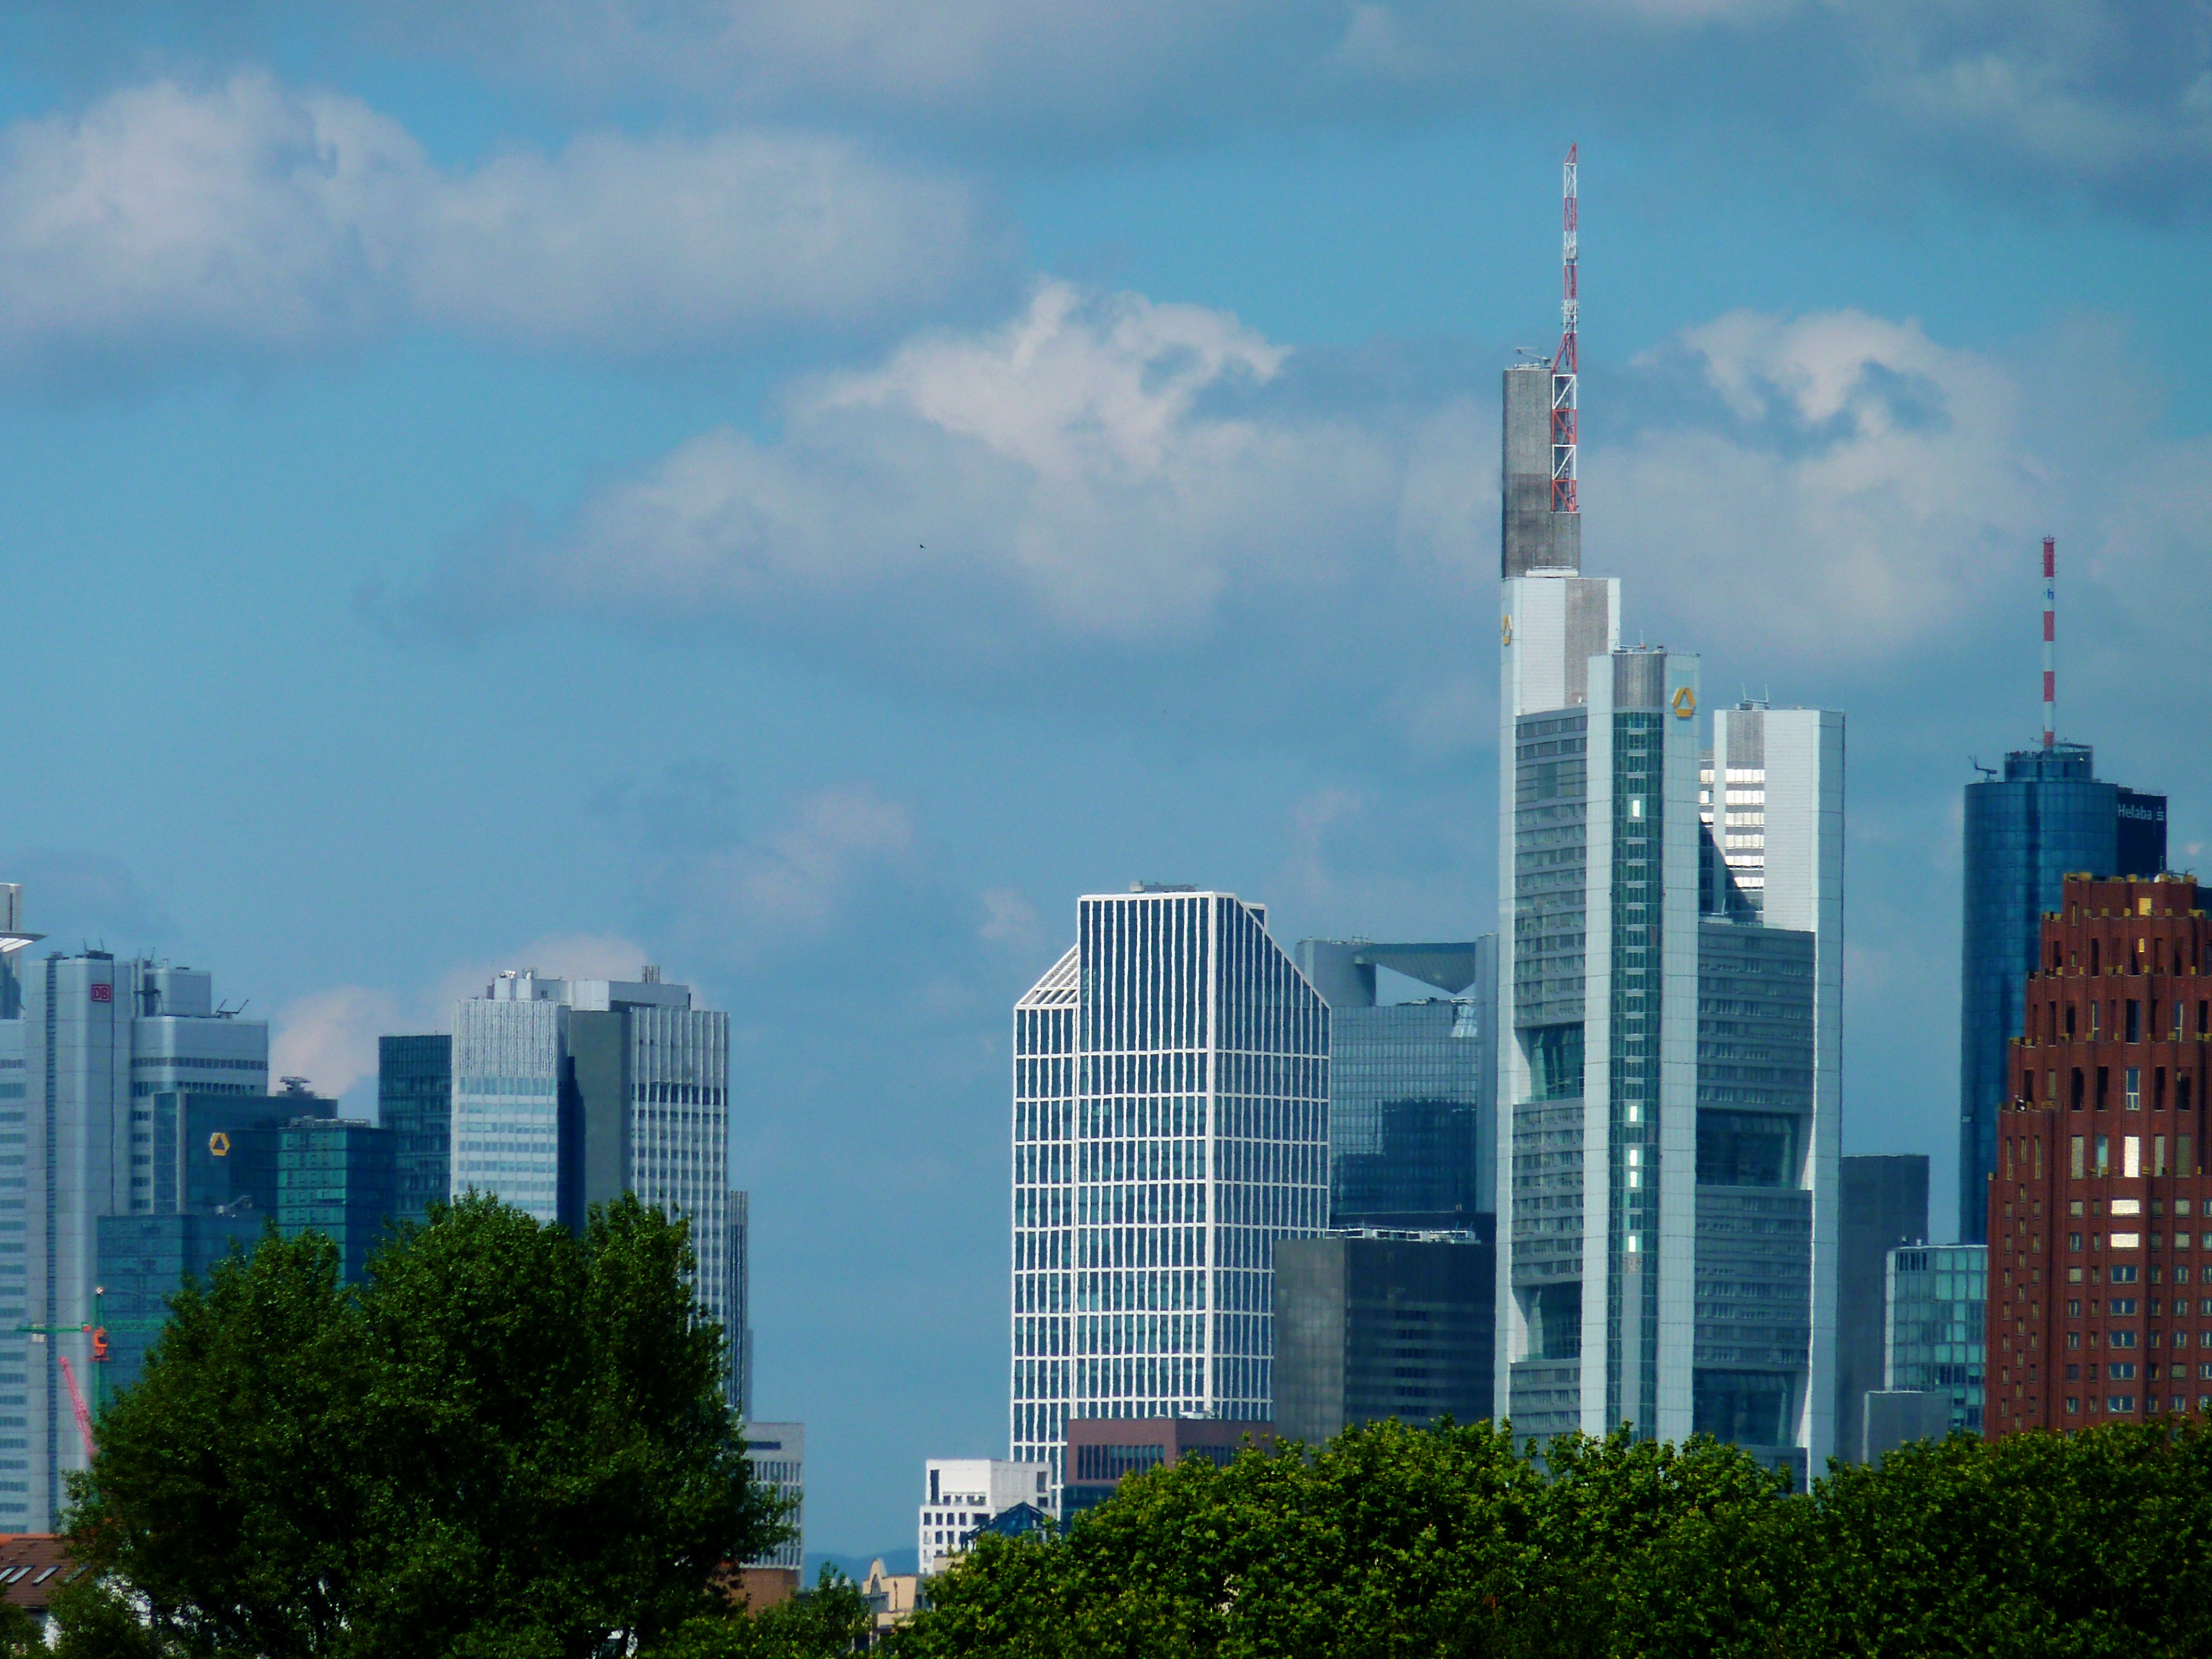
horizon, architecture, sky, skyline, window, glass, city, skyscraper, cityscape, downtown, tower, landmark, facade, tower block, structures, bank, main, architectural style, frankfurt, metropolis, construction art, mainhattan, ffm, frankfurt city, urban area, residential area, geographical feature, atmospheric phenomenon, human settlement, atmosphere of earth, metropolitan area